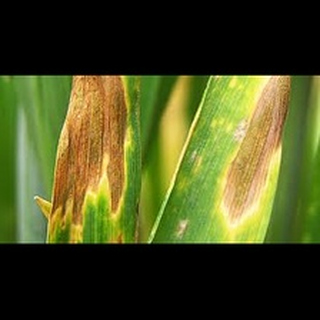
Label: wheat_leaf_blight